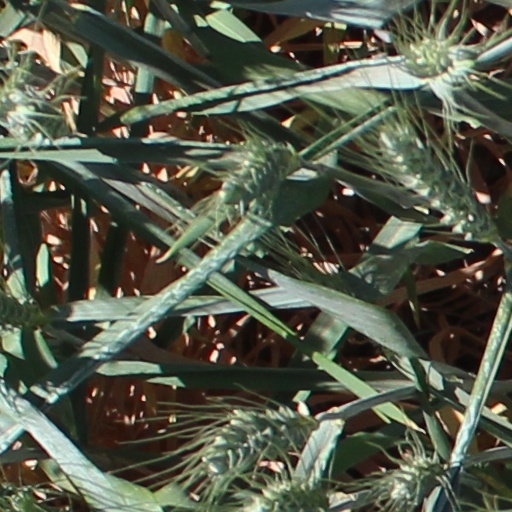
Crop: wheat